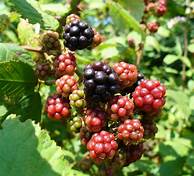
Label: others